Answer in natural language. Which point is closer to the camera taking this photo, point B  or point C? Choose between the following options: C or B
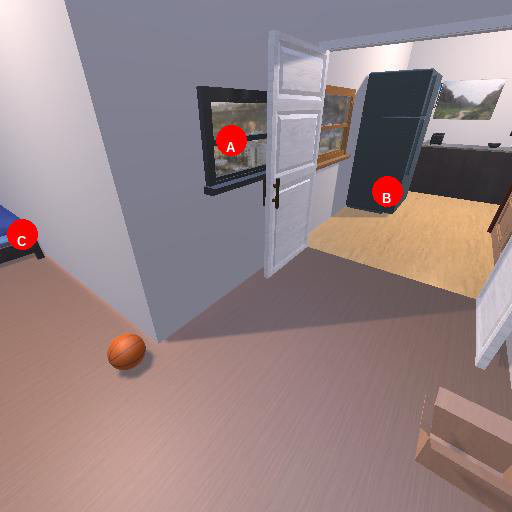
<answer>B</answer>